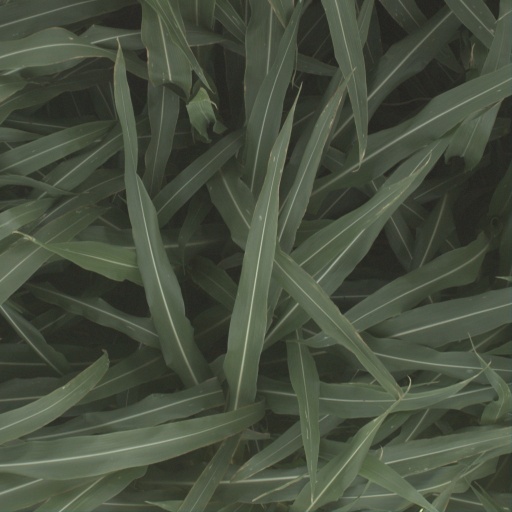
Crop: sorghum